Jonathan M. Nelson

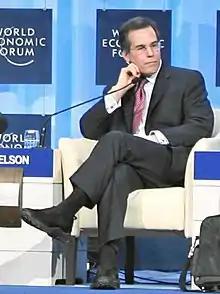

Jonathan Milton Nelson (born 1956) is an American billionaire businessman. He is the founder of Providence Equity Partners, a global private equity firm based in Providence, Rhode Island, which manages funds with over US$45 billion in commitments. As of September 2023, Nelson's net worth is estimated by "Forbes" at $3.4 billion.